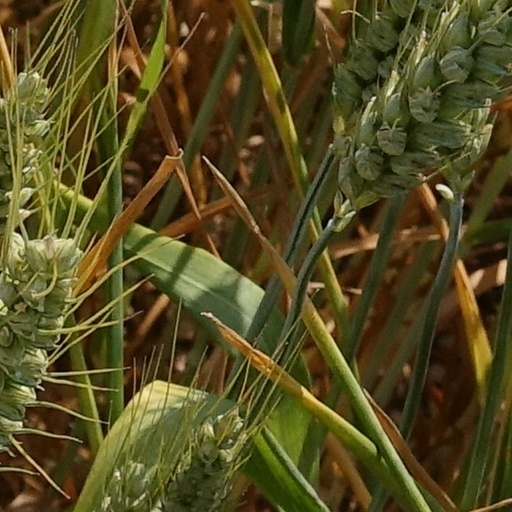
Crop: wheat